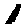
Label: 1